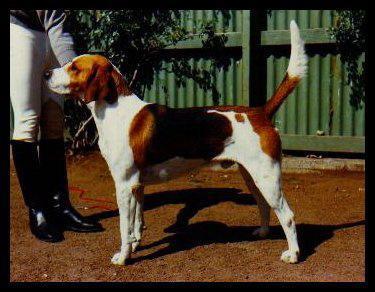
English_foxhound